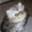
Label: cat